1968–69 Regionalliga

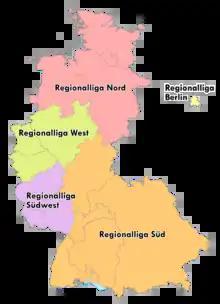
Map of the five German "Regionalligas" from 1963 to 1974

The 1968–69 Regionalliga was the sixth season of the Regionalliga, the second tier of the German football league system. The league operated in five regional divisions, Berlin, North, South, Southwest and West. The five league champions and all five runners-up, at the end of the season, entered a promotion play-off to determine the two clubs to move up to the Bundesliga for the next season. The two promotion spots went to the Regionalliga West champions and runners-up Rot-Weiß Oberhausen and Rot-Weiß Essen.